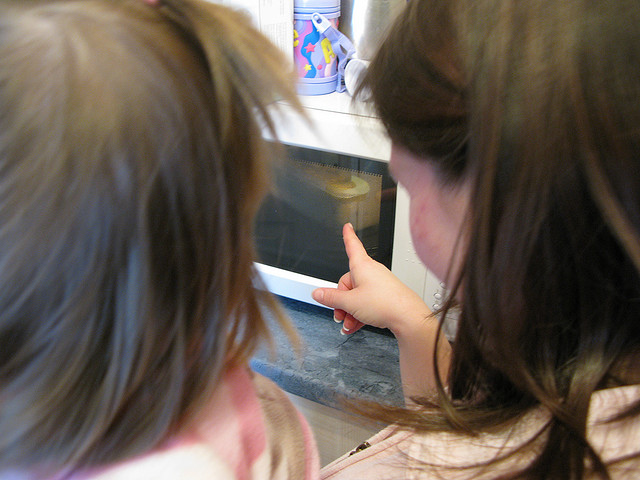
user: Given an image and a question. Answer the question in a short answer. Question: What device is this person pointing at? Short Answer:
assistant: microwave